Julius Street Flats

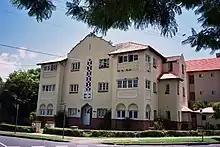
Ardrossan, 2005

In March 1934, resub 2 of subs 47 and 48 was transferred to sisters Mary and Maud Molloy (spinsters) of Bowen Terrace, New Farm. In September 1936, the adjacent allotment, resub 1 of sub 47, was transferred to Mary and Maud Molloy from Ernest William Mazlin.